Jacobs Well, Queensland

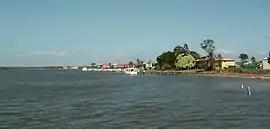
Tipplers Passage, 2014

Jacobs Well is a coastal suburb in the City of Gold Coast, Queensland, Australia. In the , Jacobs Well had a population of 2,882 people.